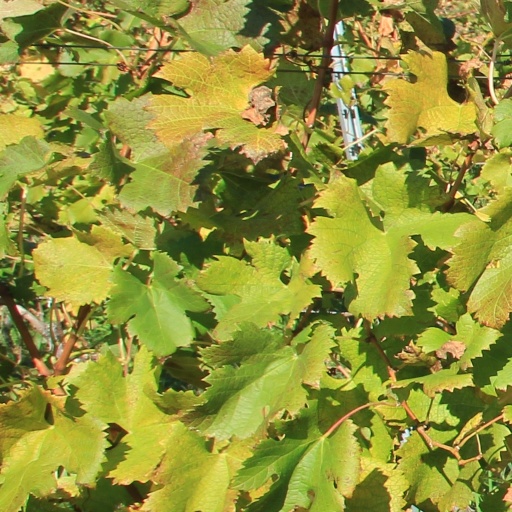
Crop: grape